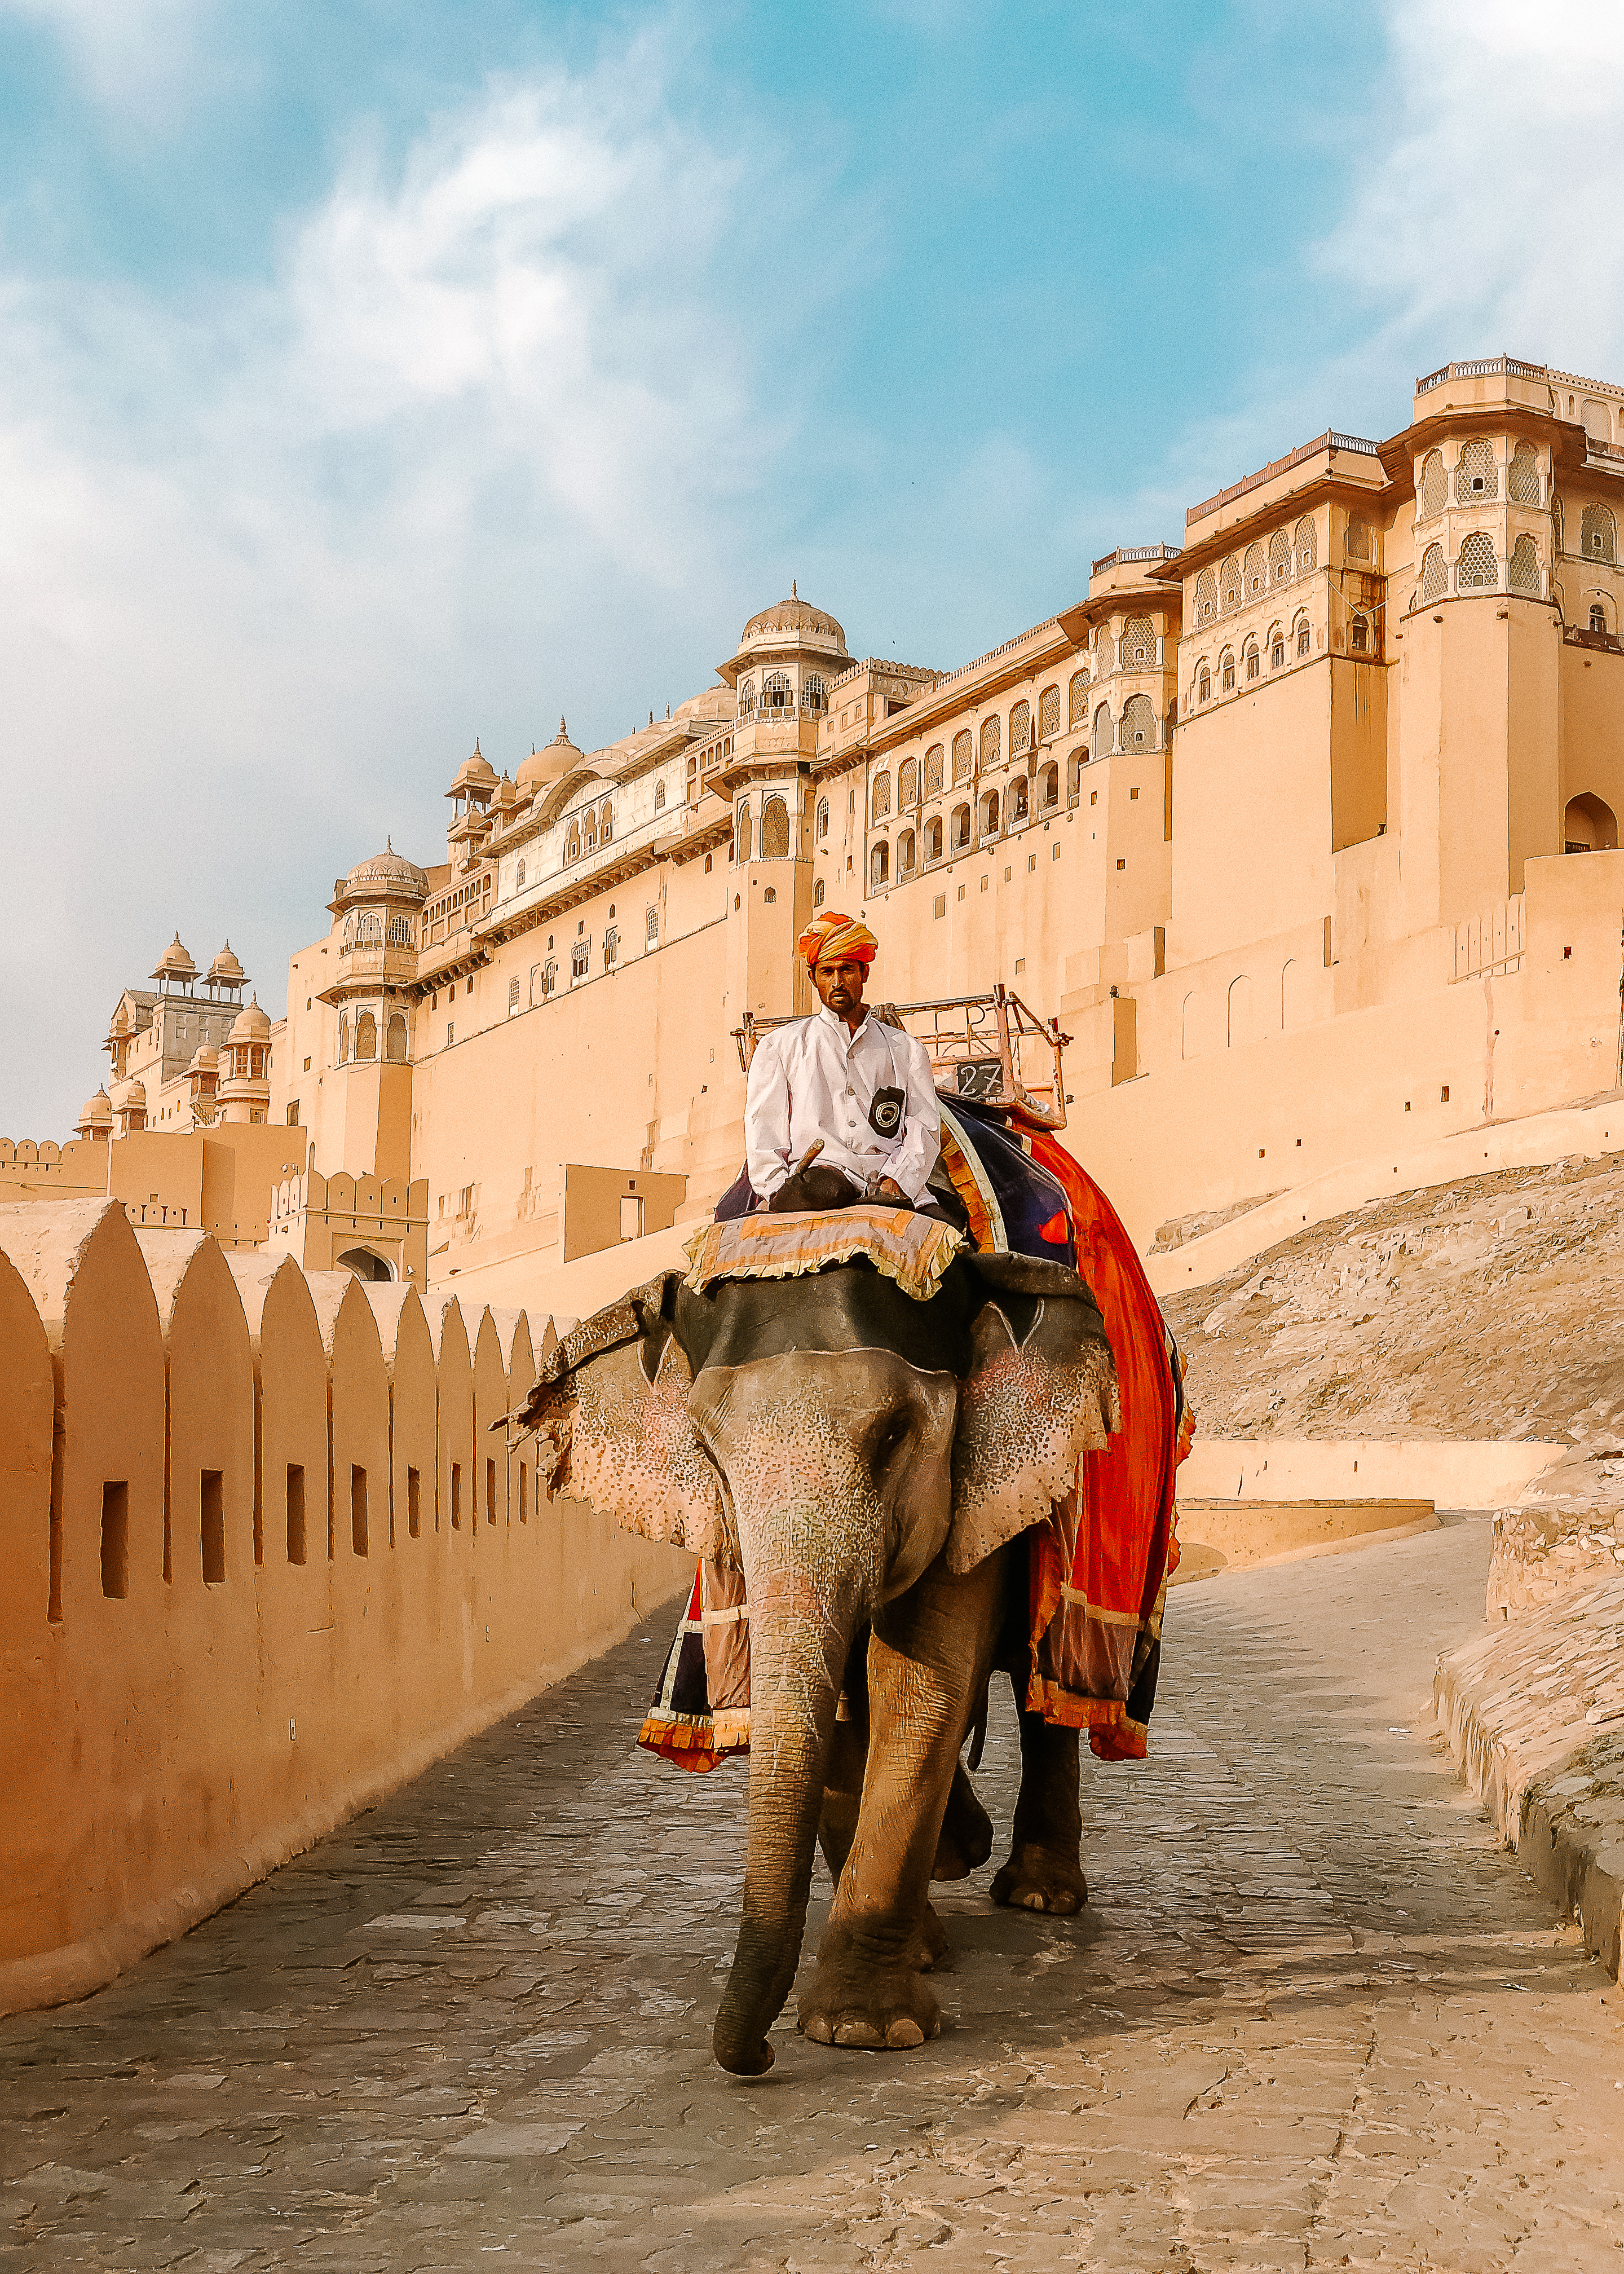
indian elephant, camel, pack animal, mode of transport, camelid, working animal, tourism, historic site, snout, arabian camel, temple, architecture, landscape, elephants and mammoths, elephant, ancient history, travel, unesco world heritage site, sand